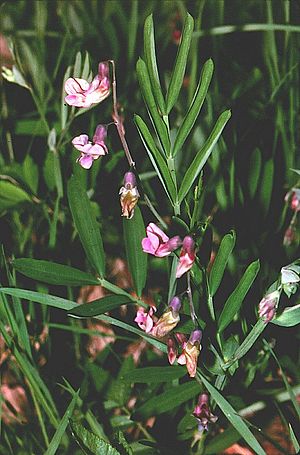
Kratfladbælg
Kratfladbælg, ofte skrevet krat-fladbælg, er en 15-35 cm høj, opret urt, der vokser i skove, krat og på hedebakker.